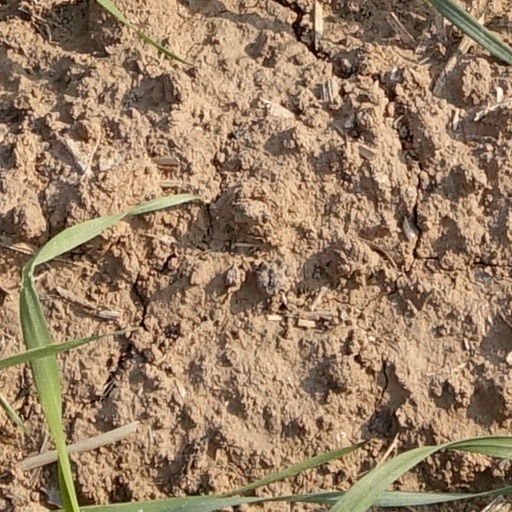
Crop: wheat